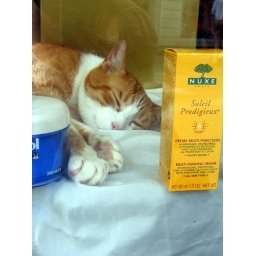
sleeping in a drugstore window